Billy Urbanski

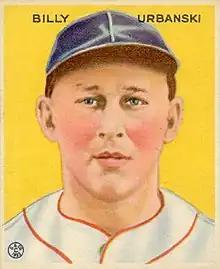
Urbanski's 1933 Goudey baseball card

William Michael Urbanski (June 5, 1903 – July 12, 1973), was a professional baseball player who played infield in the Major Leagues from –. He would play for the Boston Braves.